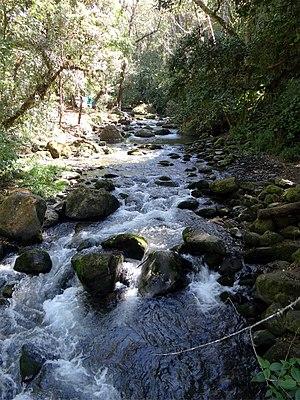
le rio Savegre près de San Gerardo de Dota, Costa Rica.
Le Rio Savegre est un cours d'eau du Costa Rica, situé dans la région du Pacifique.